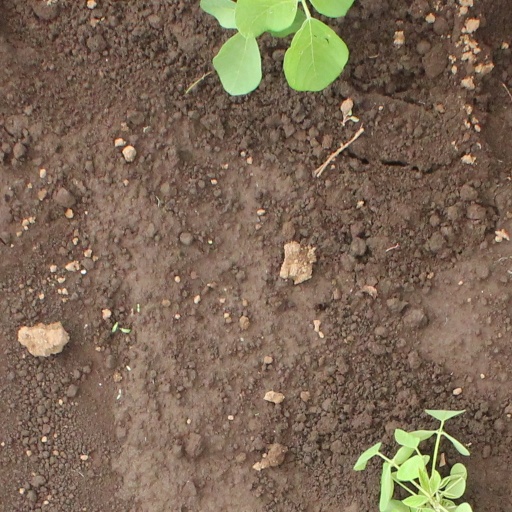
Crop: soybean